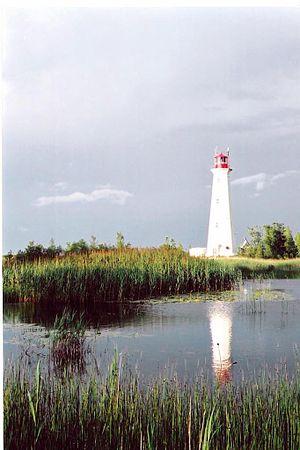
Phare de Long Point en Ontario
Cet article recense les lieux patrimoniaux du comté de Norfolk inscrits au répertoire des lieux patrimoniaux du Canada, qu'ils soient de niveau provincial, fédéral ou municipal.
La réserve nationale de faune de Long Point est une aire protégée du Canada et l'une des dix réserves nationales de faune de l'Ontario. Elle constitue la zone cœur de la réserve de biosphère de Long Point créée en 1986, en plus d'être reconnue comme site Ramsar depuis 1982.